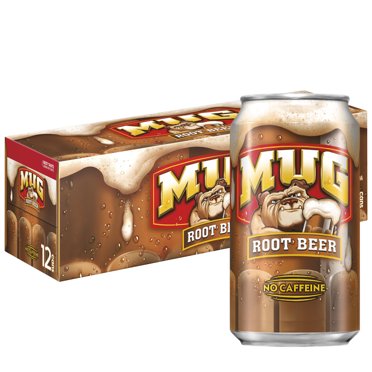
Label: metal